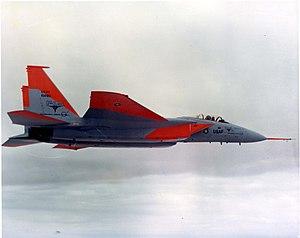
Le McDonnell Douglas F-15 Eagle est un avion de chasse tout temps dit de supériorité aérienne, conçu par l'avionneur américain McDonnell Douglas dans les années 1970. Produit à plus de mille exemplaires, il est utilisé principalement par l'armée de l'air américaine, mais il a également été exporté vers quelques pays, dont Israël et le Japon, ce dernier l'ayant même construit sous licence. Une version spécialisée dans l'attaque au sol a également été mise au point, le F-15E Strike Eagle.